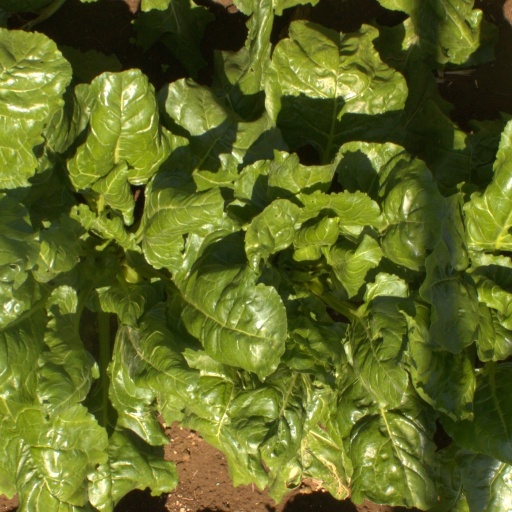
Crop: sugar beet